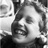
Emotion: happy